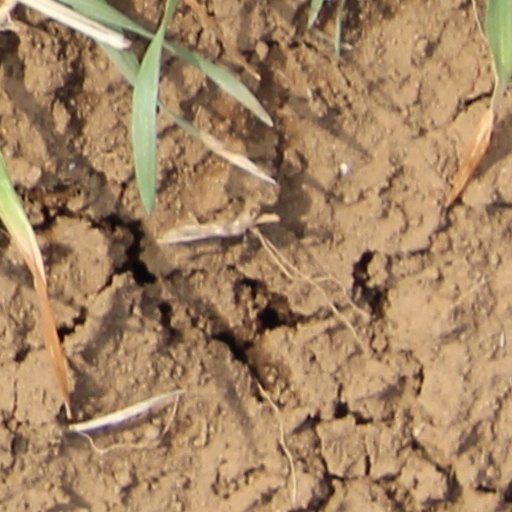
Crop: wheat